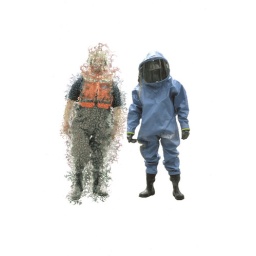
aus der Serie 'Freundschaft in der Feuerwehr' Christian Sievers 2008inkjet and water on A4 glossy photo paper Edition of 3